Adrienne McNeil Herndon

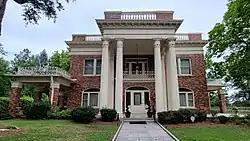
Herndon Home, designed by Adrienne, in Atlanta, Georgia

As the Herndon's became wealthier, they planned to build a home together, a mansion near Atlanta University. Herndon was heavily involved in its planning, working closely with a team of black craftsmen on a Beaux Arts design that included fifteen rooms and a personalized mural of Alonzo's life.